Rating system of the Royal Navy

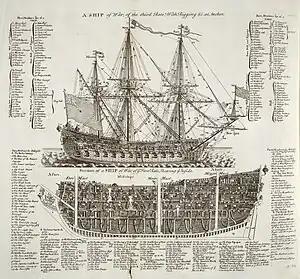
A 1728 diagram illustrating a first- and a third-rate ship

The rating system of the Royal Navy and its predecessors was used by the Royal Navy between the beginning of the 17th century and the middle of the 19th century to categorise sailing warships, initially classing them according to their assigned complement of men, and later according to the number of their carriage-mounted guns. The rating system of the Royal Navy formally came to an end in the late 19th century by declaration of the Admiralty; rating ships by the number of guns had become obsolete with new types of gun, the introduction of steam propulsion and the use of iron and steel armour.